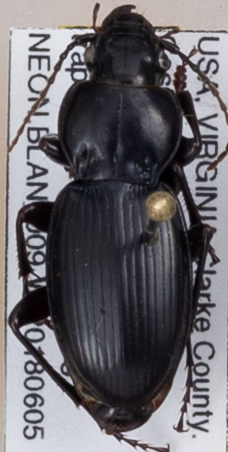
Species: Cyclotrachelus furtivus
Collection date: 2018-06-05
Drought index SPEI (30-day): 2.09
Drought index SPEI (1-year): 0.748
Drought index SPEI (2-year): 0.9